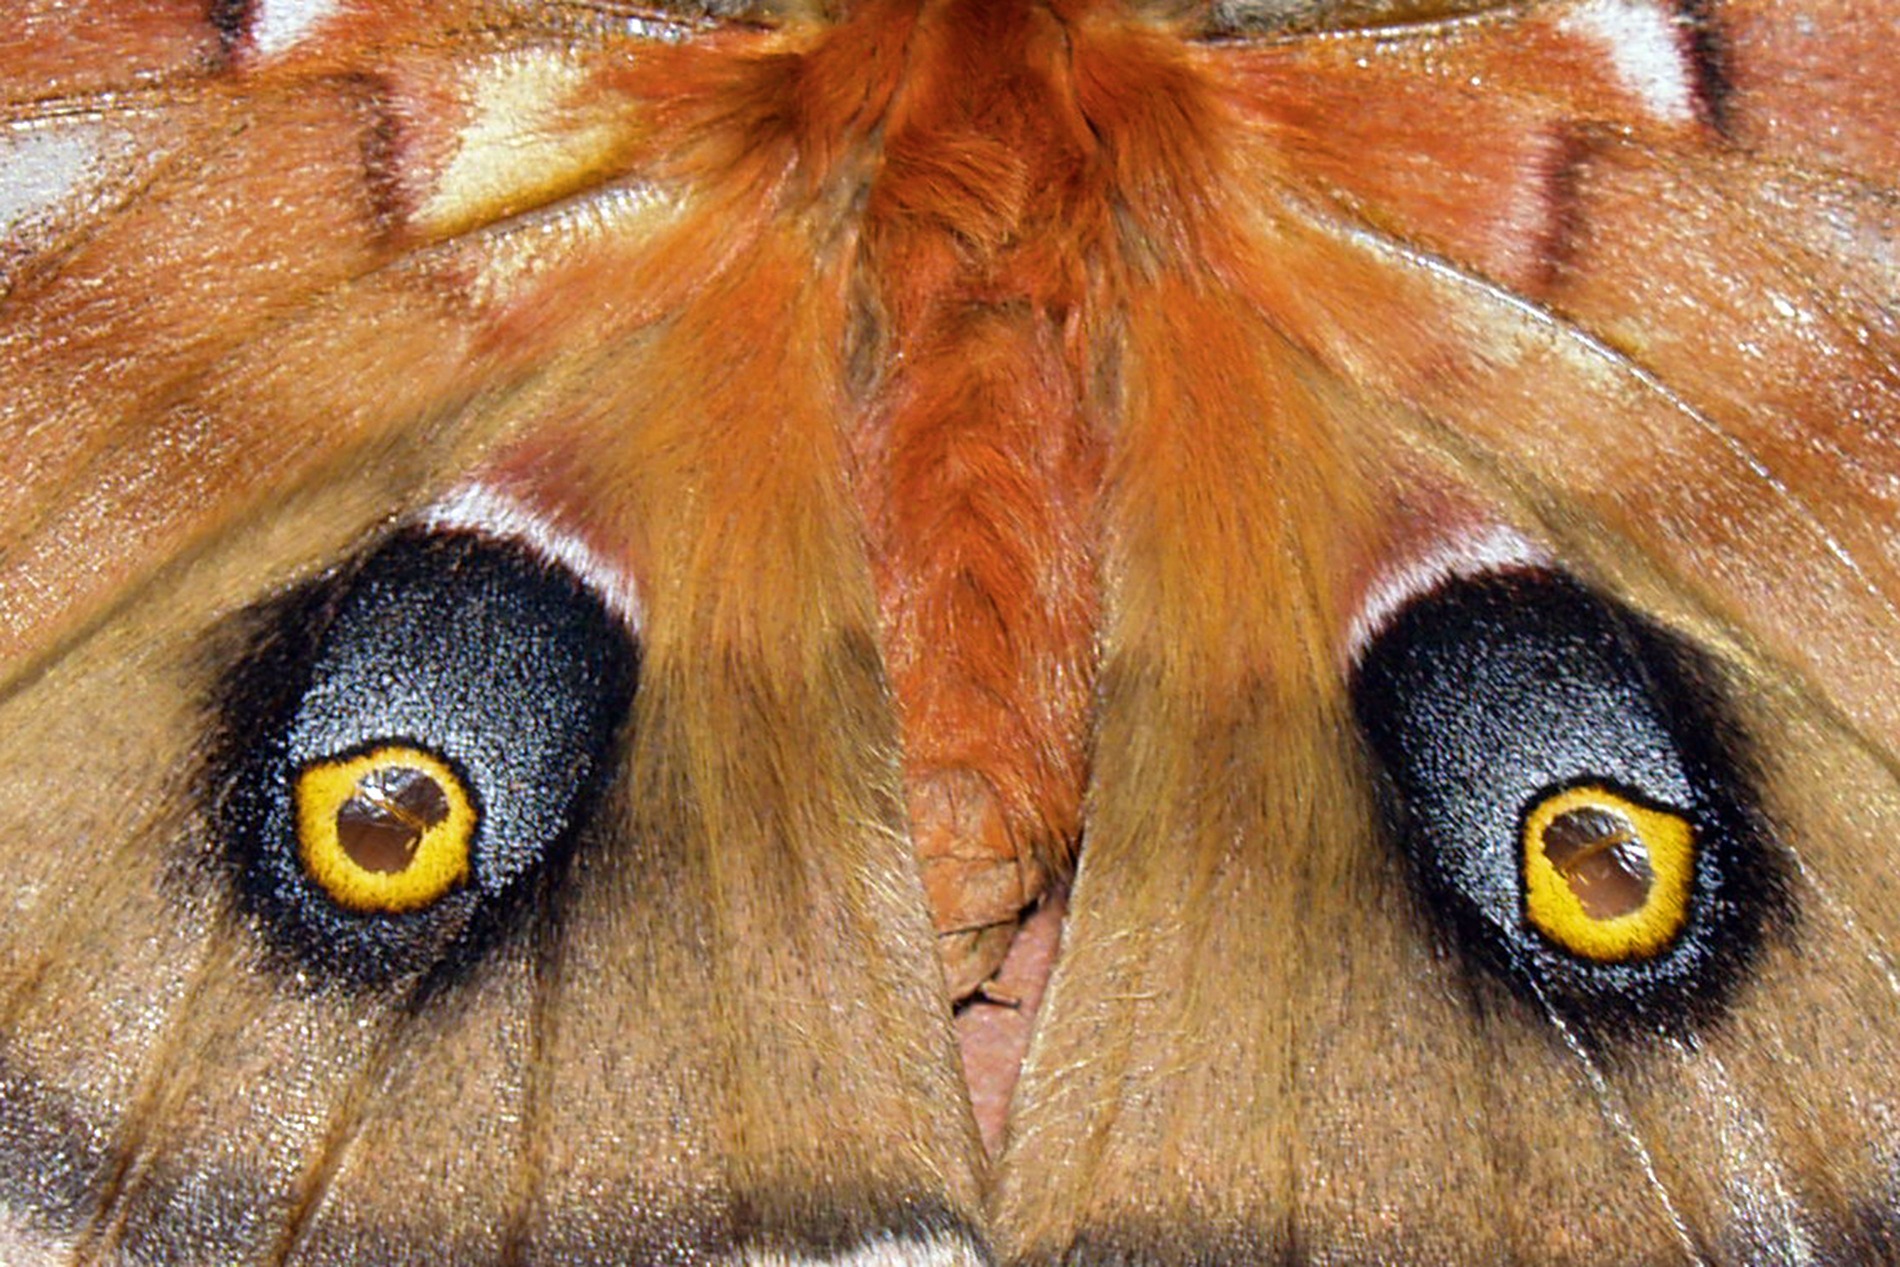
nature, wing, insect, macro, mane, moth, butterfly, fauna, invertebrate, monarch, close up, nose, eyes, eye, organ, macro photography, moths and butterflies